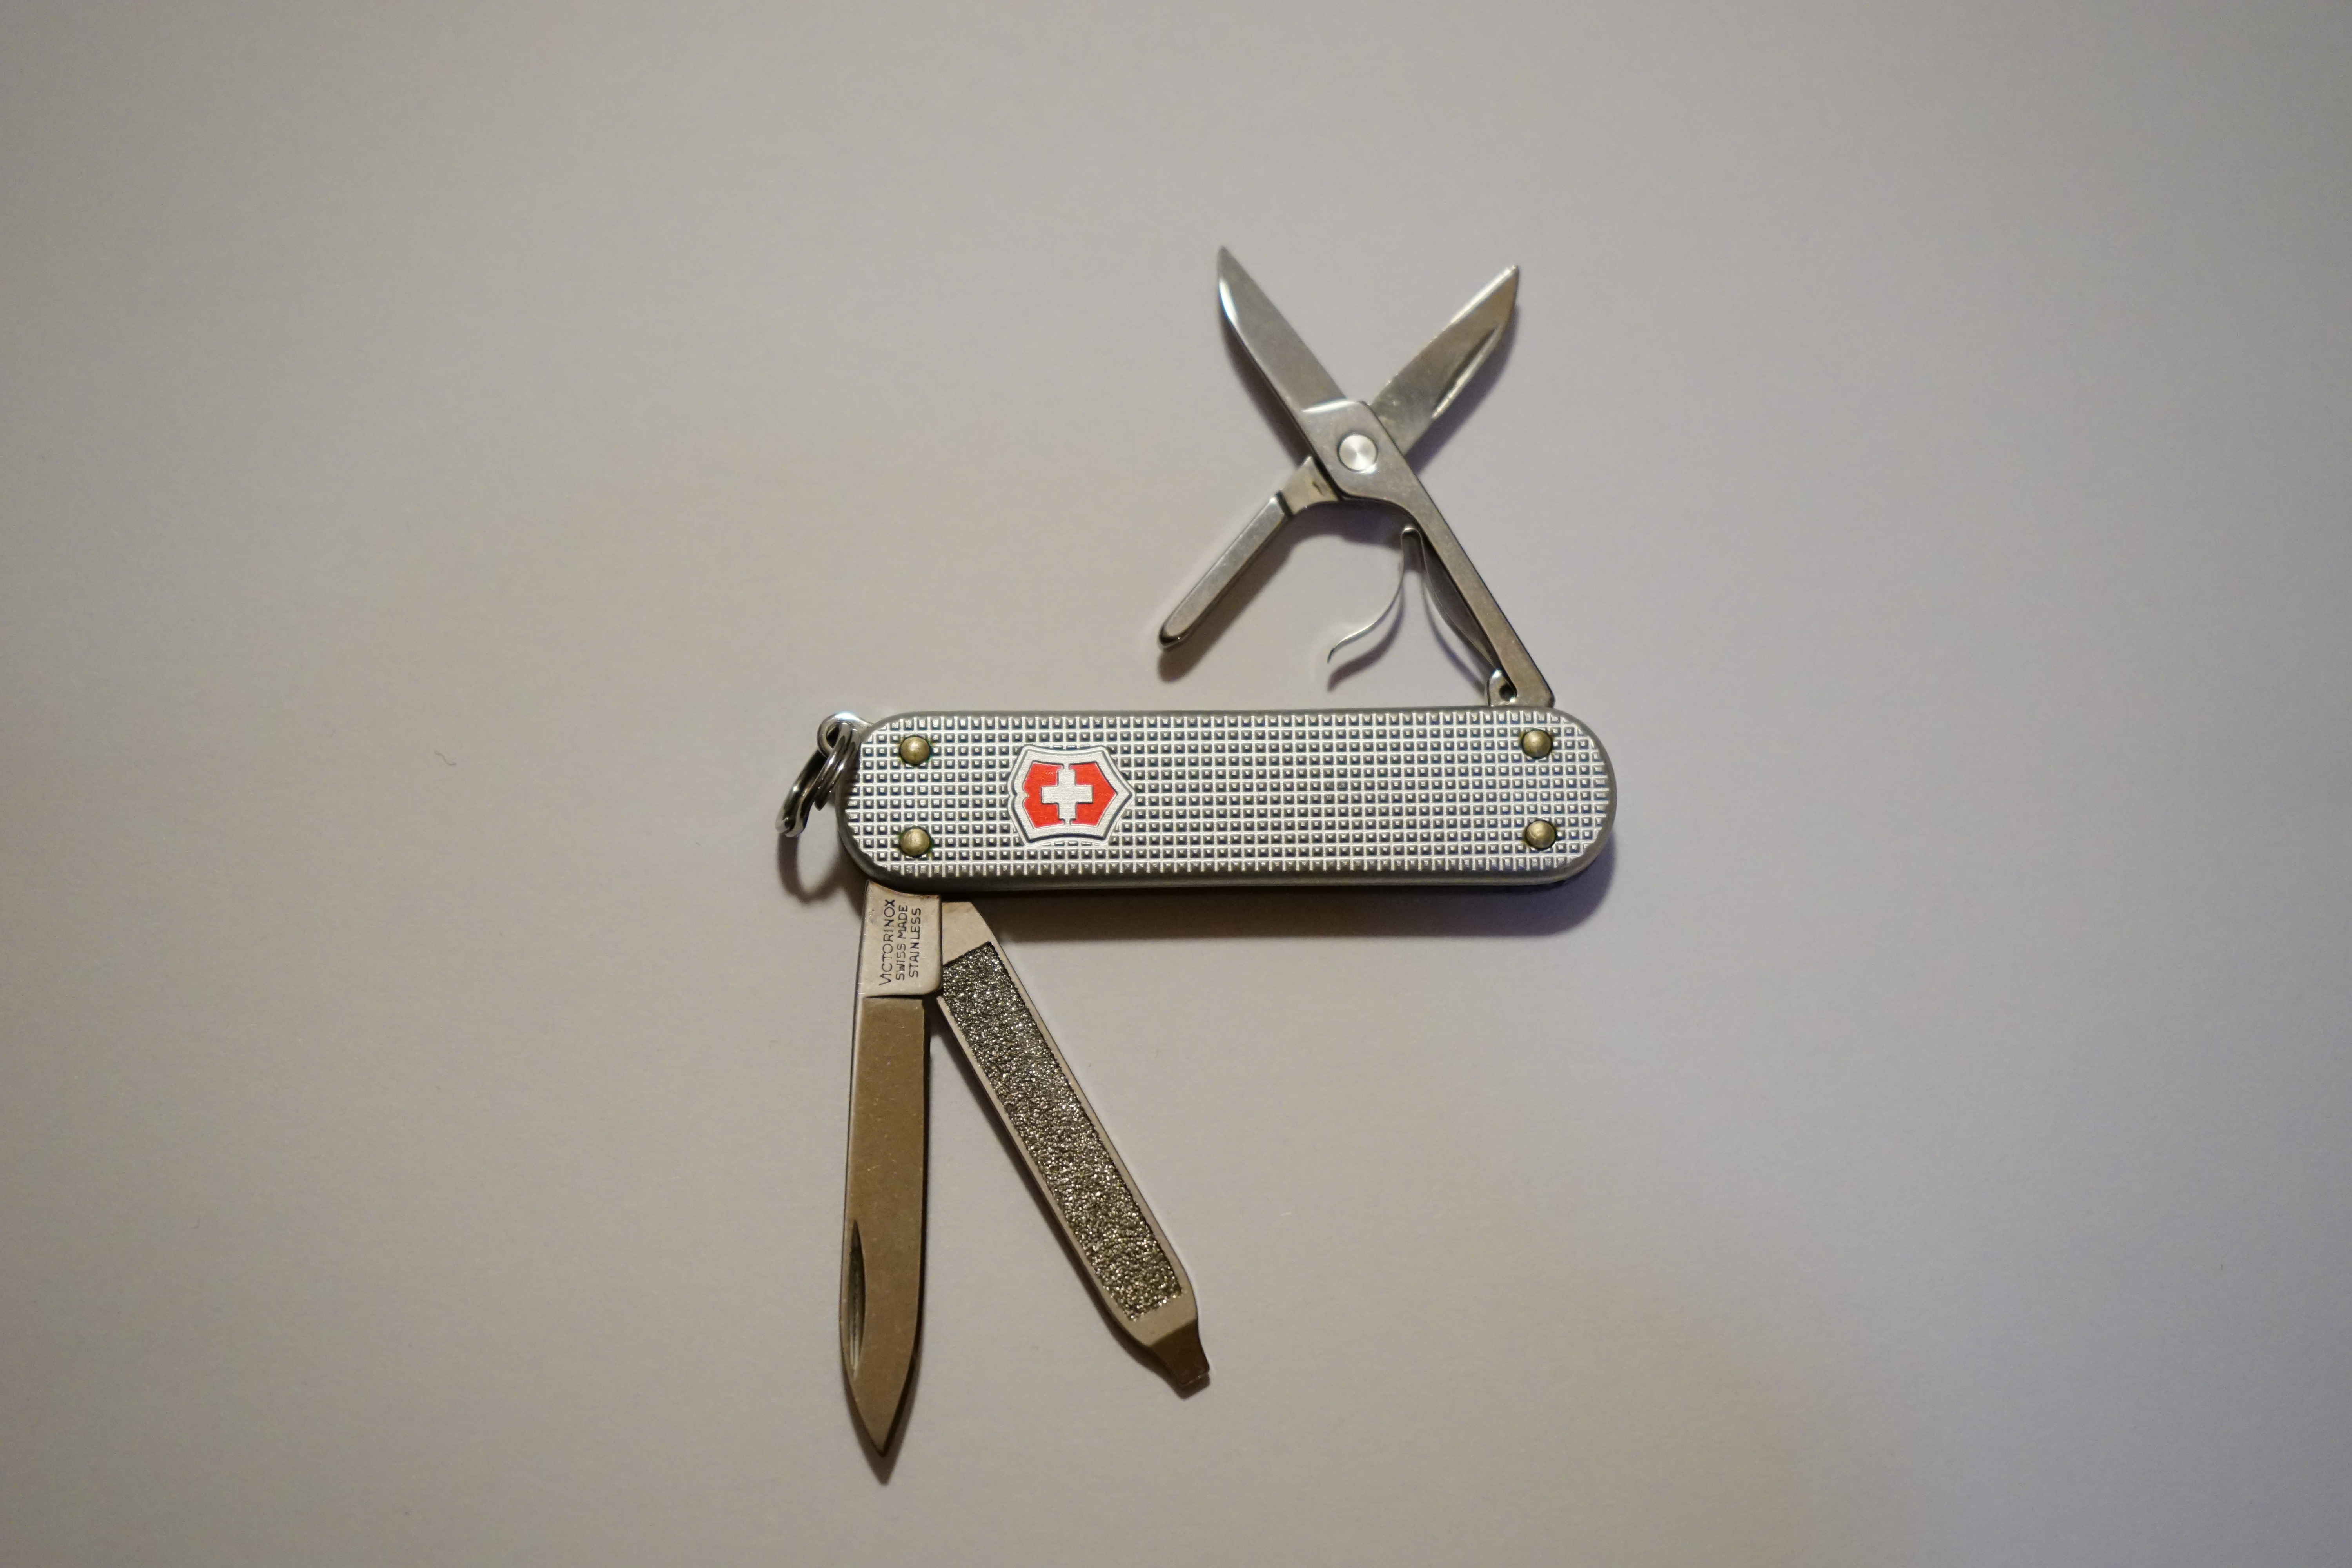
sharp, tool, file, knife, cut, silver, hardware, blade, scissors, pocket knife, product design, cold weapon, swiss knife